Le Torquesne

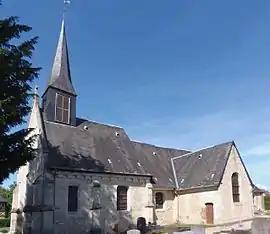
The Notre-Dame church

Le Torquesne is a commune in the Calvados department in the Normandy region in northwestern France.